Higashi-Narita Station

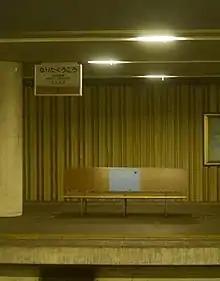
Platform of the former Narita Airport Station

The station opened on 21 May 1978, as . Passengers who took the Keisei Electric Railway to Narita Airport would disembark at the station and then either take a shuttle bus for an additional fare or walk to the terminal (present-day Terminal 1, which was the sole passenger terminal of the airport until 1992). A dedicated railway station at Terminal 1 opened in 1991 with the name Narita Airport Station, and the former Narita Airport Station was then renamed Higashi-Narita Station. Many of the former stores located in the lobby area of the station have been blocked off by a wall. The island platform for the Skyliner services is now no longer accessible, and its tracks are used for parking out-of-service trains. From October 2002, the Shibayama Railway Line began operations. The station is largely superseded by the Narita Airport Terminal 1 Station and the Narita Airport Terminal 2·3 Station, which were opened in 1991 and 1992 respectively.